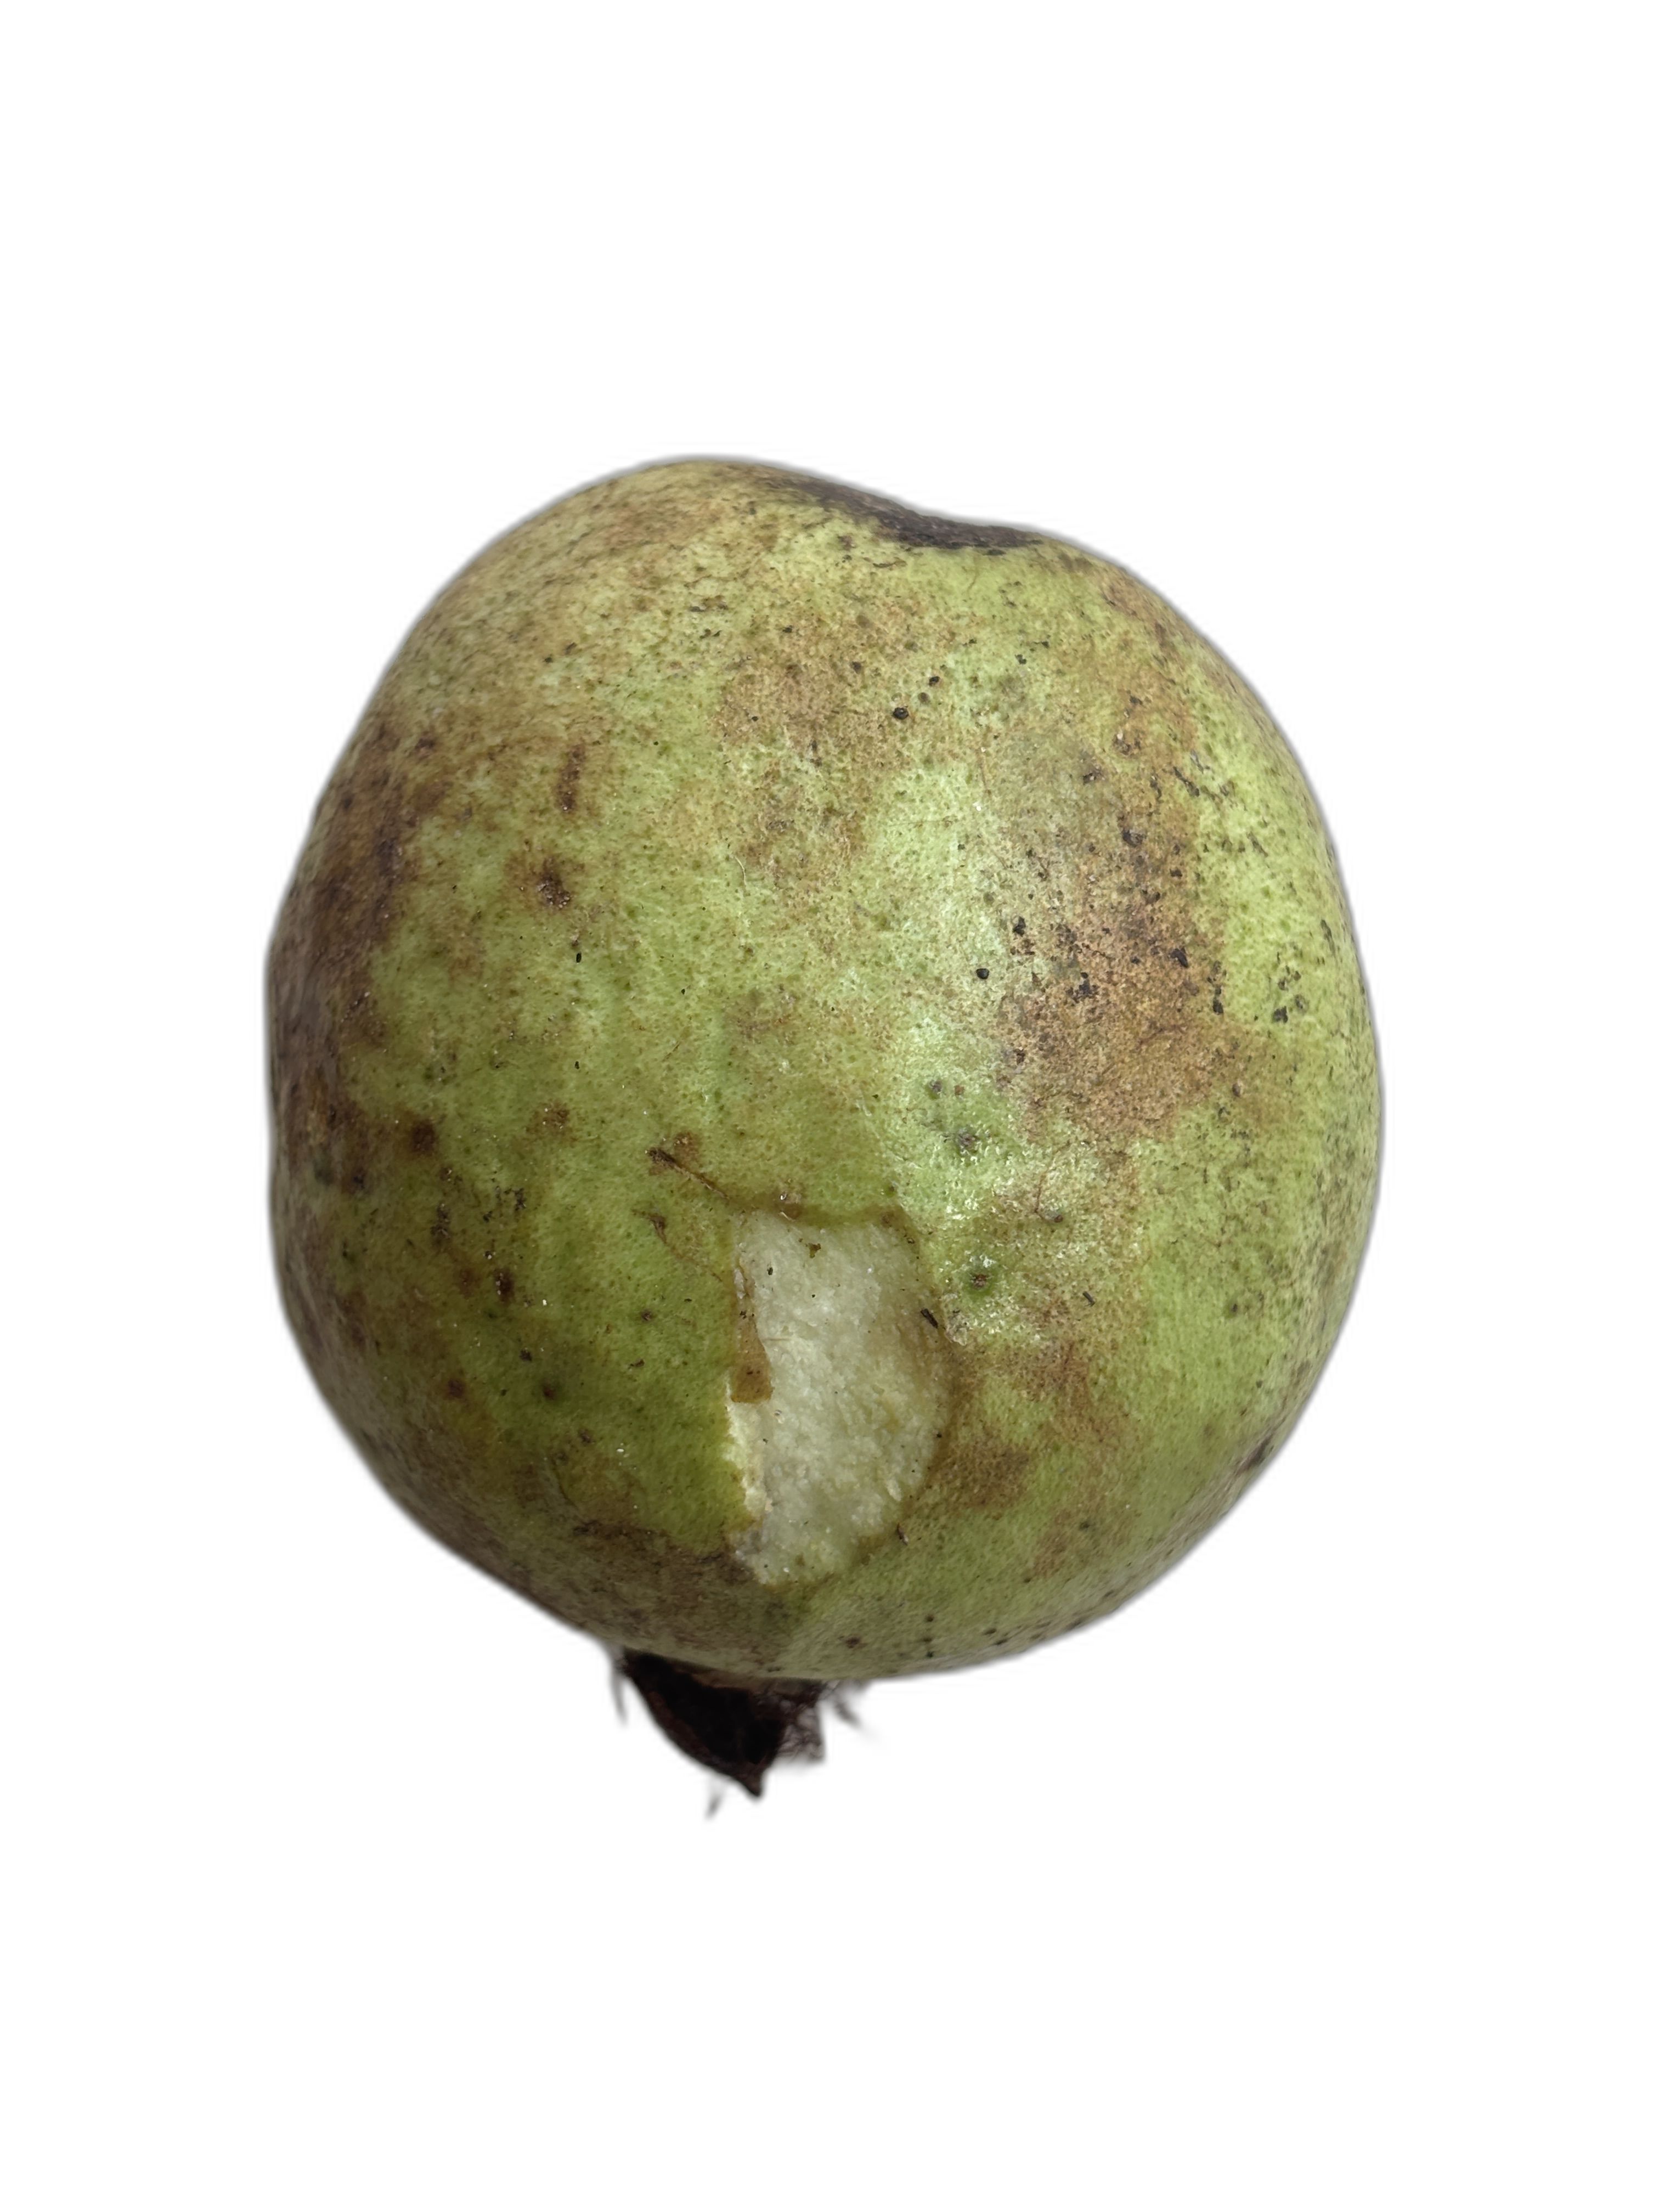
Plant part: fruit
Disease: Scab